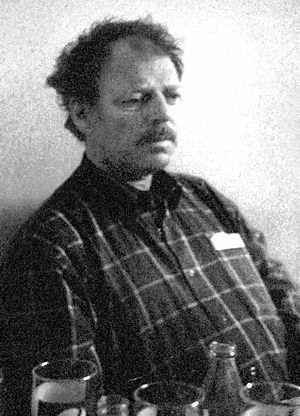
Jurij Moskvitin
Robert Jurij Moskvitin Hansen var en klassisk pianist, komponist, filosof, matematiker, journalist, forfatter og boheme.